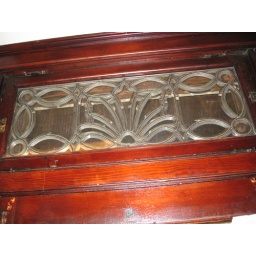
Beviled glass over the front door